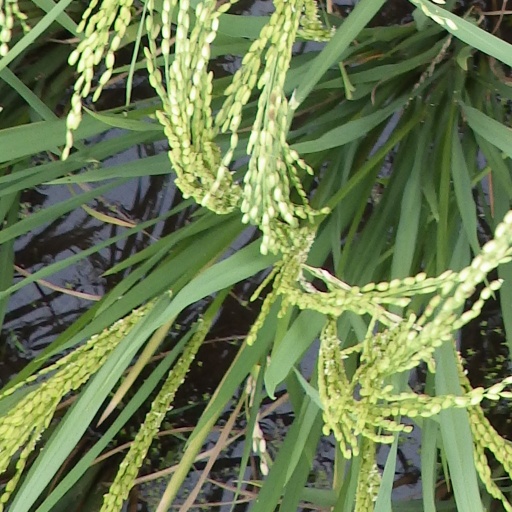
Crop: rice